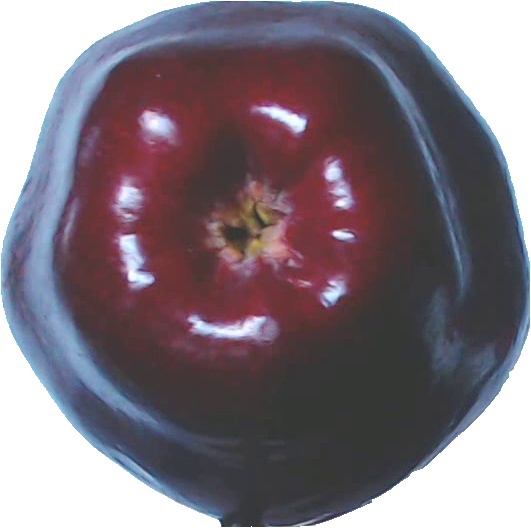
Label: apple_red_delicios_1